Partygate

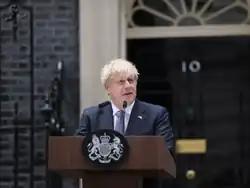
Johnson giving his resignation statement

At the end of Prime Minister's Questions on 19 January, Conservative former minister David Davis called for Johnson to resign, quoting Leo Amery calling on Neville Chamberlain to resign during the Norway Debate in 1940, and saying: "You have sat there too long for all the good you have done. In the name of God, go". BBC "Newsnight"'s political editor Nick Watt said Davis would have intended it to be "particularly devastating" to Johnson.